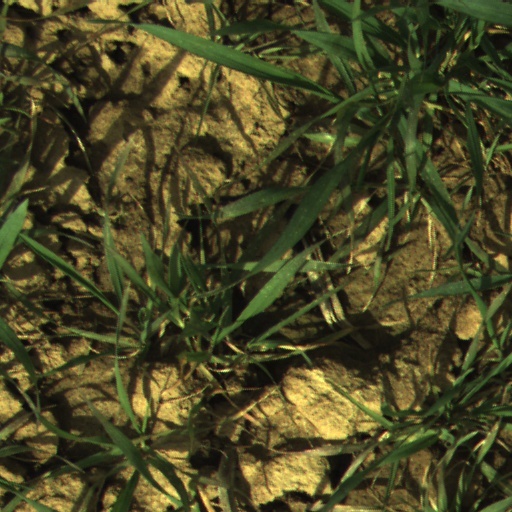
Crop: wheat